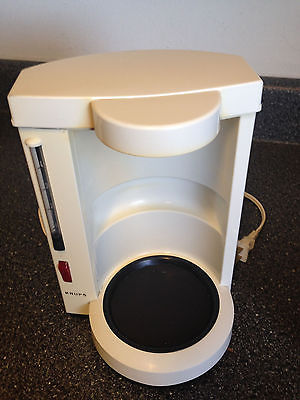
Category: coffee maker